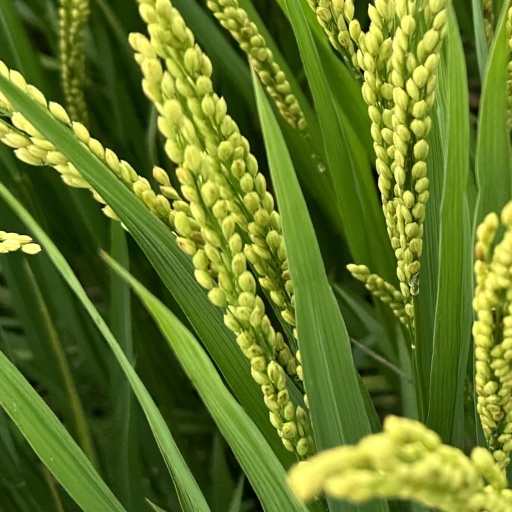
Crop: rice